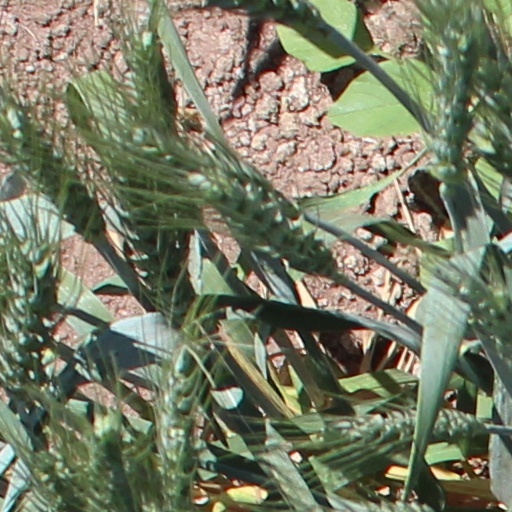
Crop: wheat